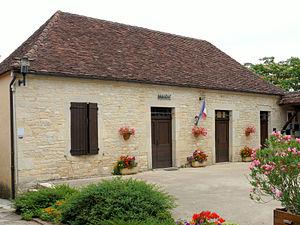
Les Arques - Mairie
Les Arques est une commune française située dans le département du Lot, en région Midi-Pyrénées.